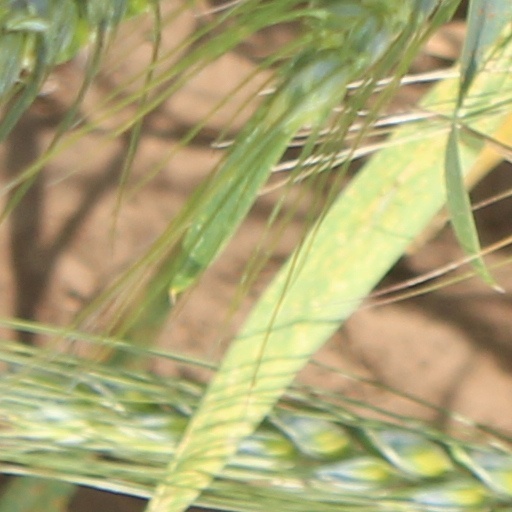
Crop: wheat